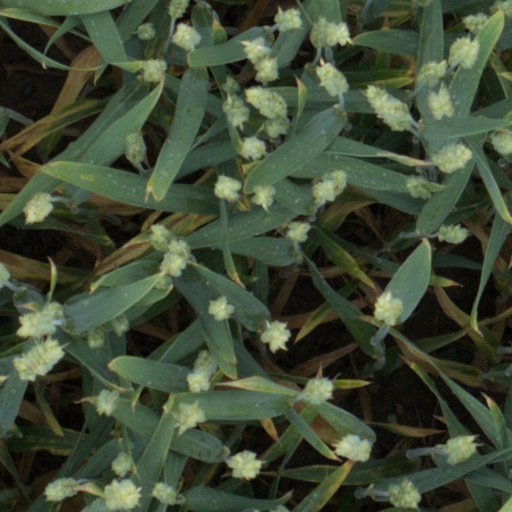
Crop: wheat